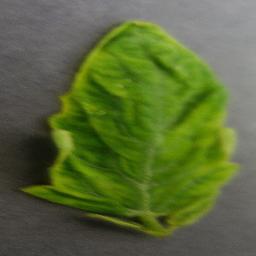
Label: Tomato___Tomato_Yellow_Leaf_Curl_Virus